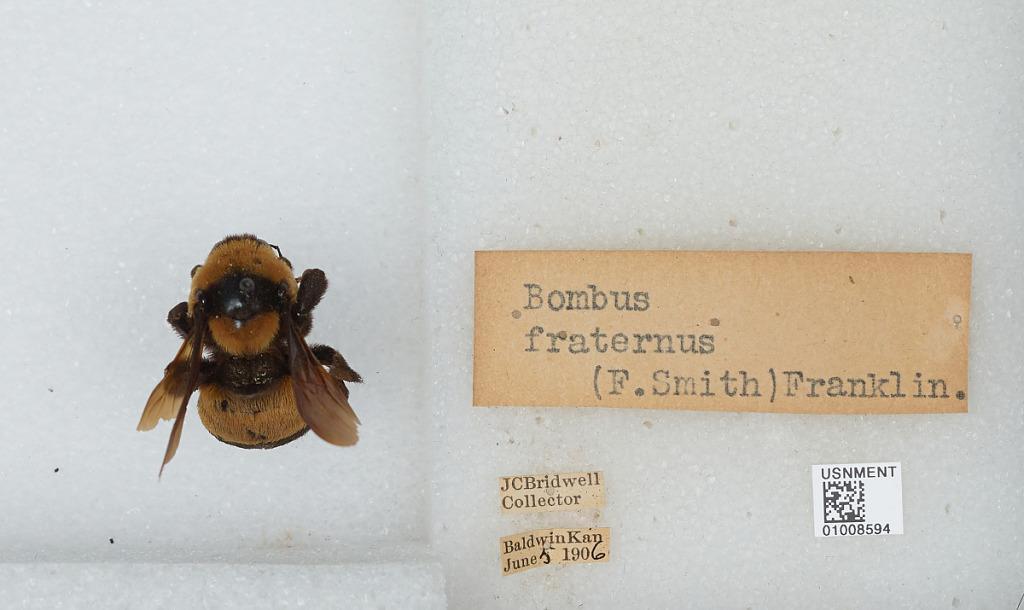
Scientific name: Bombus (Fraternobombus) fraternus (Smith)
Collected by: J. Bridwell
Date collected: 1906-6-5
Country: United States
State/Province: Kansas
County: Douglas
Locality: Baldwin
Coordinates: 38.7775, -95.1875